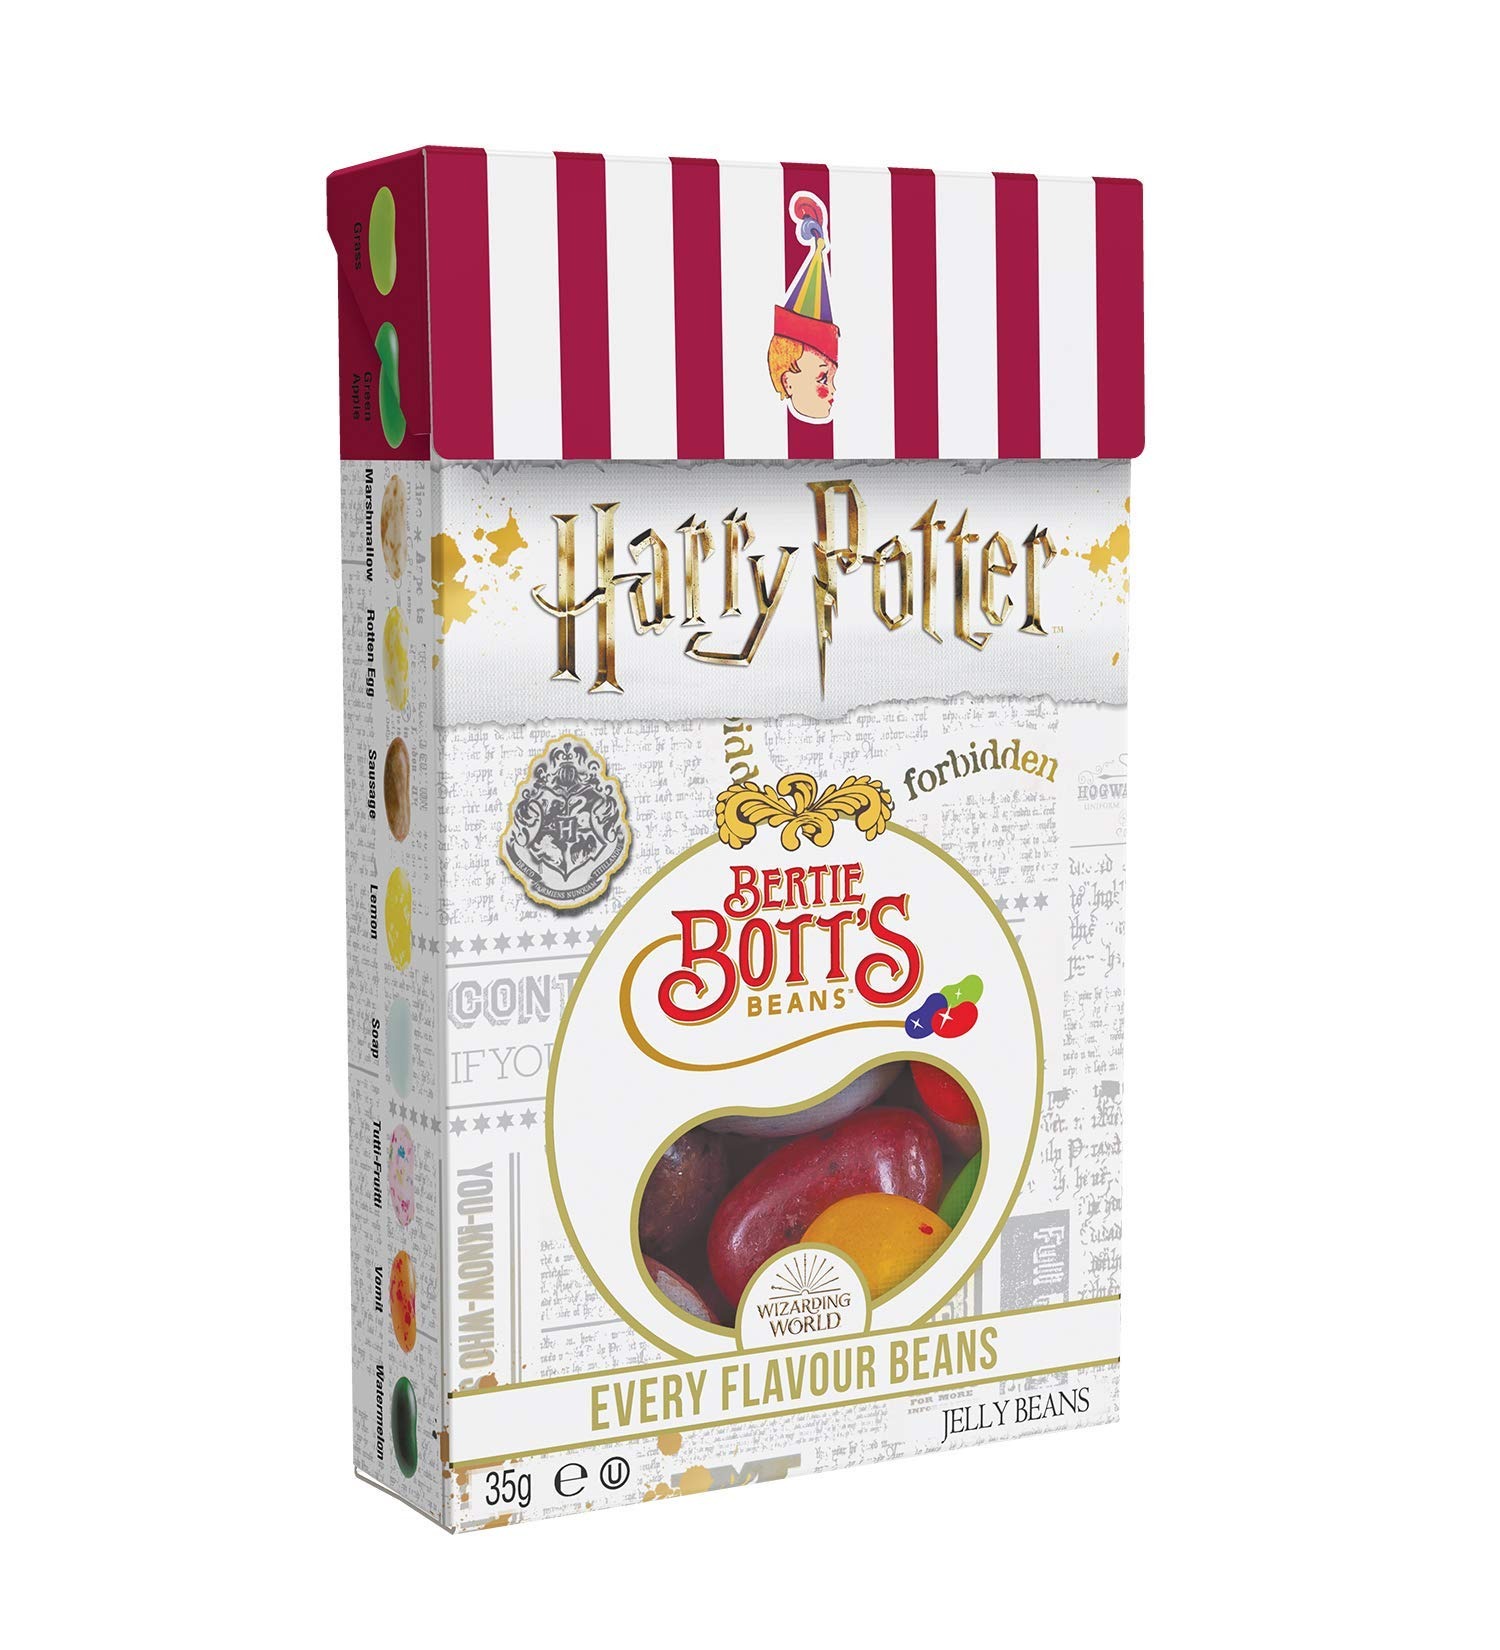
Item Name: Harry Potter Bertie Bott's Every Flavour Jelly Belly Beans 1.2 OZ (34g) x5
Bullet Point 1: Fruit
Bullet Point 2: 1.2 oz (34g)
Bullet Point 3: American Sweets
Bullet Point 4: Harry Potter
Bullet Point 5: Boxed
Product Description: You can tell a hard boiled egg from an uncooked one by spinning it on a counter top, but that isnÕt going to help you here. Become a risk taker, or, at the very least, a student of subtlety as you attempt to divine which Bertie Botts Every Flavored Beans are tasty and which of them are totally disgusting. They come in 20 flavors. First, the ones you might expect: Banana, Blueberry, Cherry, Cotton Candy, Green Apple, Lemon, Marshmallow, Tutti-Fruitti, and Watermelon. Second, the flavors that make Every Flavored Beans different than ordinary jelly beans: BLACK PEPPER, BOOGER, DIRT, EARTHWORM, EARWAX, GRASS, ROTTEN EGG, SAUSAGE, SOAP, AND VOMIT. Like a steakhouse that leaves half the meat out in the sun, you have a 50/50 chance of tasting something you donÕt want to. Go ahead and play a little candy Russian Roulette.
Value: 5.0
Unit: Count

Price: 5.99